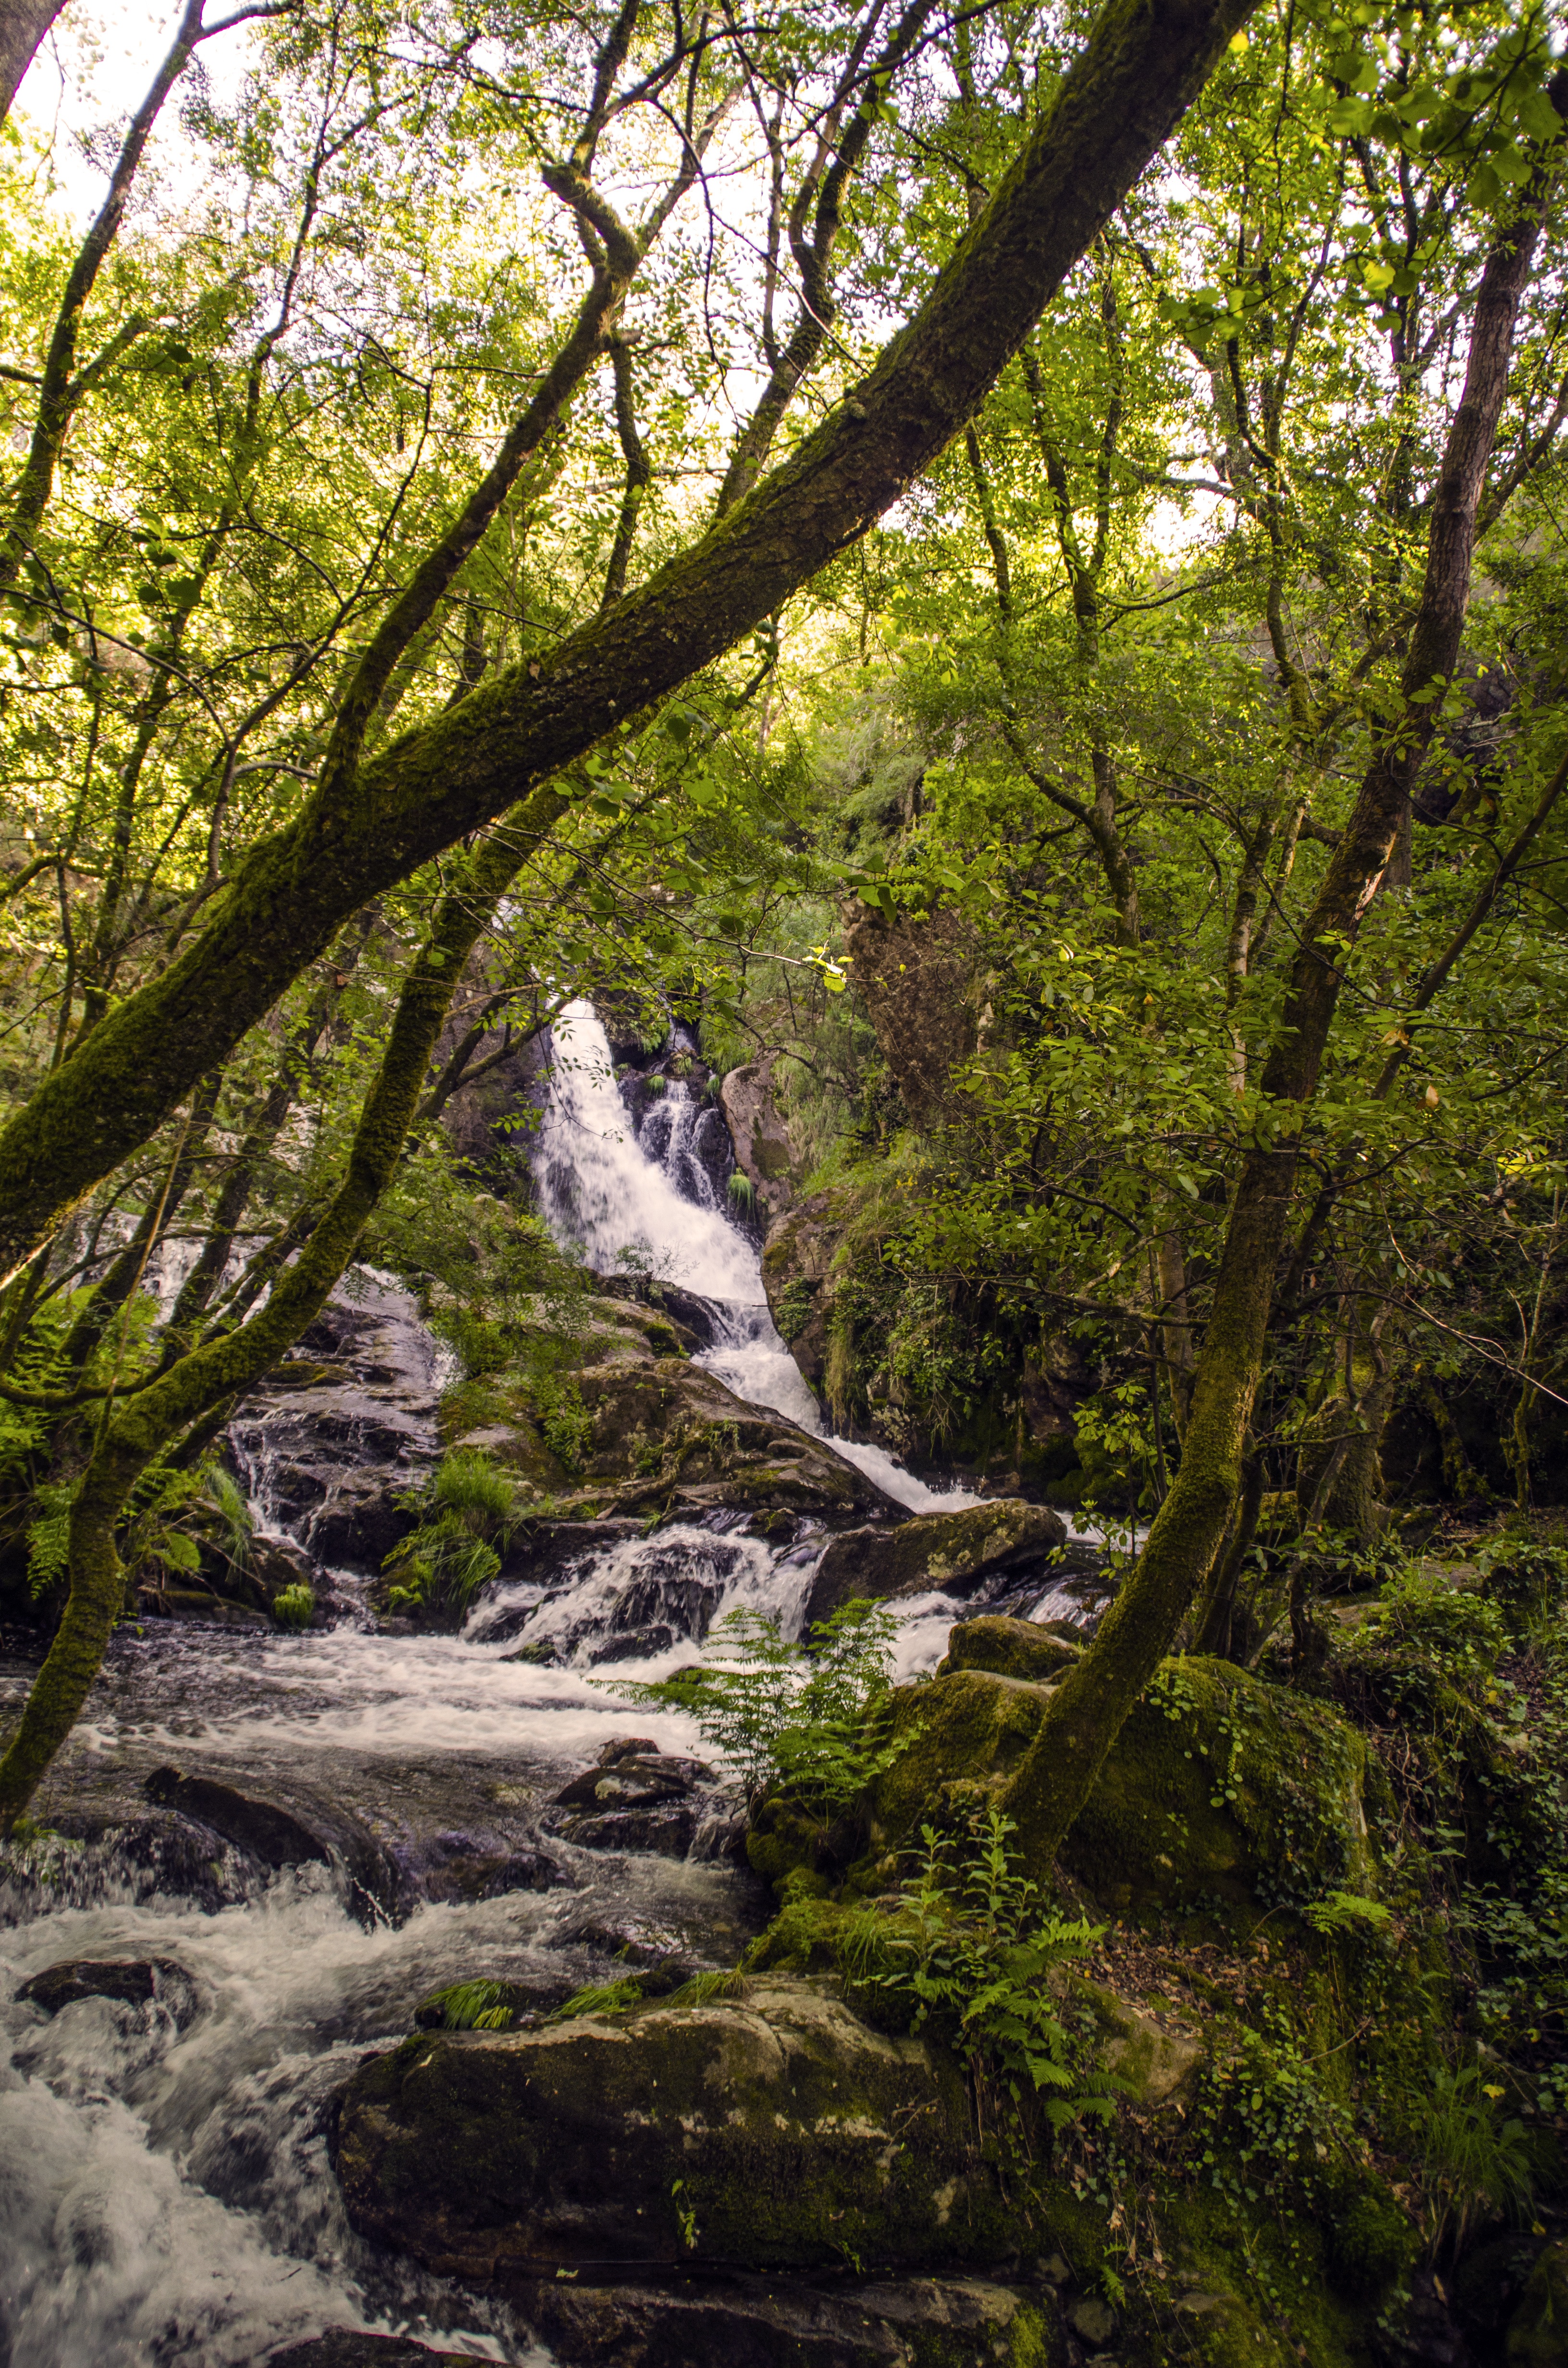
landscape, tree, water, nature, forest, waterfall, wilderness, branch, mountain, plant, sky, leaf, flower, river, stream, jungle, autumn, botany, body of water, mountain landscape, vegetation, rainforest, ravine, galicia, woodland, habitat, water feature, old growth forest, natural environment, woody plant